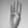
ASL letter: B